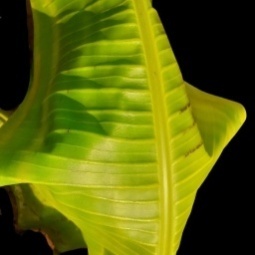
Label: Magnesium